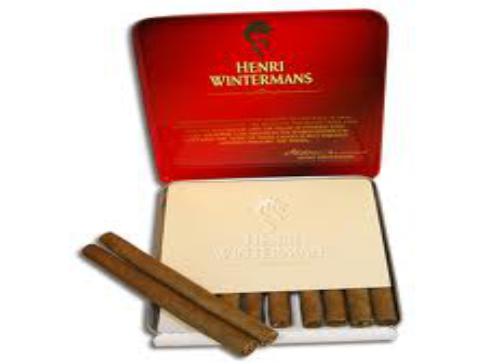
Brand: Henri Wintermans
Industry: Clothes